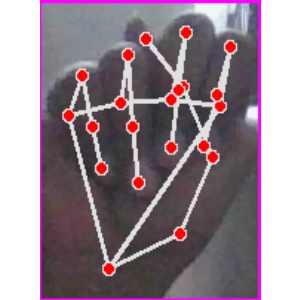
अक्षर: न